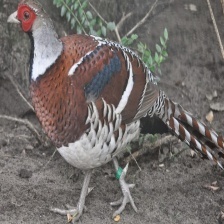
Species: ELLIOTS  PHEASANT
Scientific name: SYRMATICUS ELLIOTI